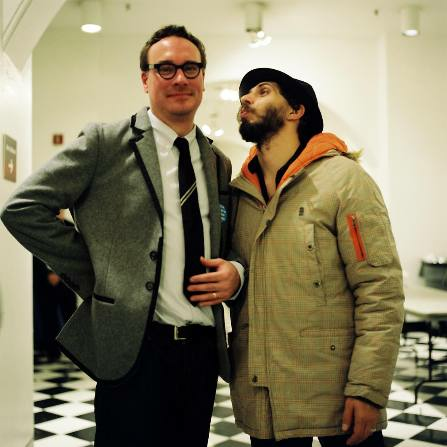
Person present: Yes